Genome-wide association study

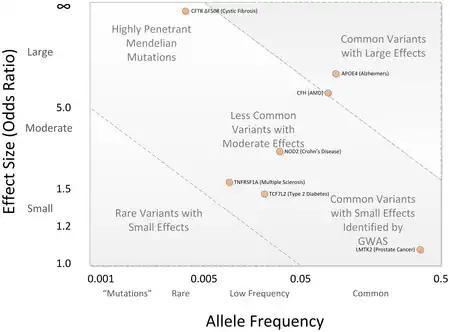
GWA studies typically identify common variants with small effect sizes ("lower right").

Any two human genomes differ in millions of different ways. There are small variations in the individual nucleotides of the genomes (SNPs) as well as many larger variations, such as deletions, insertions and copy number variations. Any of these may cause alterations in an individual's traits, or phenotype, which can be anything from disease risk to physical properties such as height. Around the year 2000, prior to the introduction of GWA studies, the primary method of investigation was through inheritance studies of genetic linkage in families. This approach had proven highly useful towards single gene disorders. However, for common and complex diseases the results of genetic linkage studies proved hard to reproduce. A suggested alternative to linkage studies was the genetic association study. This study type asks if the allele of a genetic variant is found more often than expected in individuals with the phenotype of interest (e.g. with the disease being studied). Early calculations on statistical power indicated that this approach could be better than linkage studies at detecting weak genetic effects.